Roe v. Wade

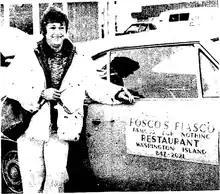
Rose Fosco, who before 1968 posed as a woman seeking an abortion during sting operations for the Chicago Police Department. As an undercover officer, she worked to break up illegal abortion rings.

"Roe v. Wade" reached the Supreme Court when both sides appealed in 1970. It bypassed the Court of Appeals for the Fifth Circuit because 28 USC § 1253 authorizes a direct appeal to the Supreme Court in cases concerning the granting or denial of a civil injunction decided by a three judge panel.